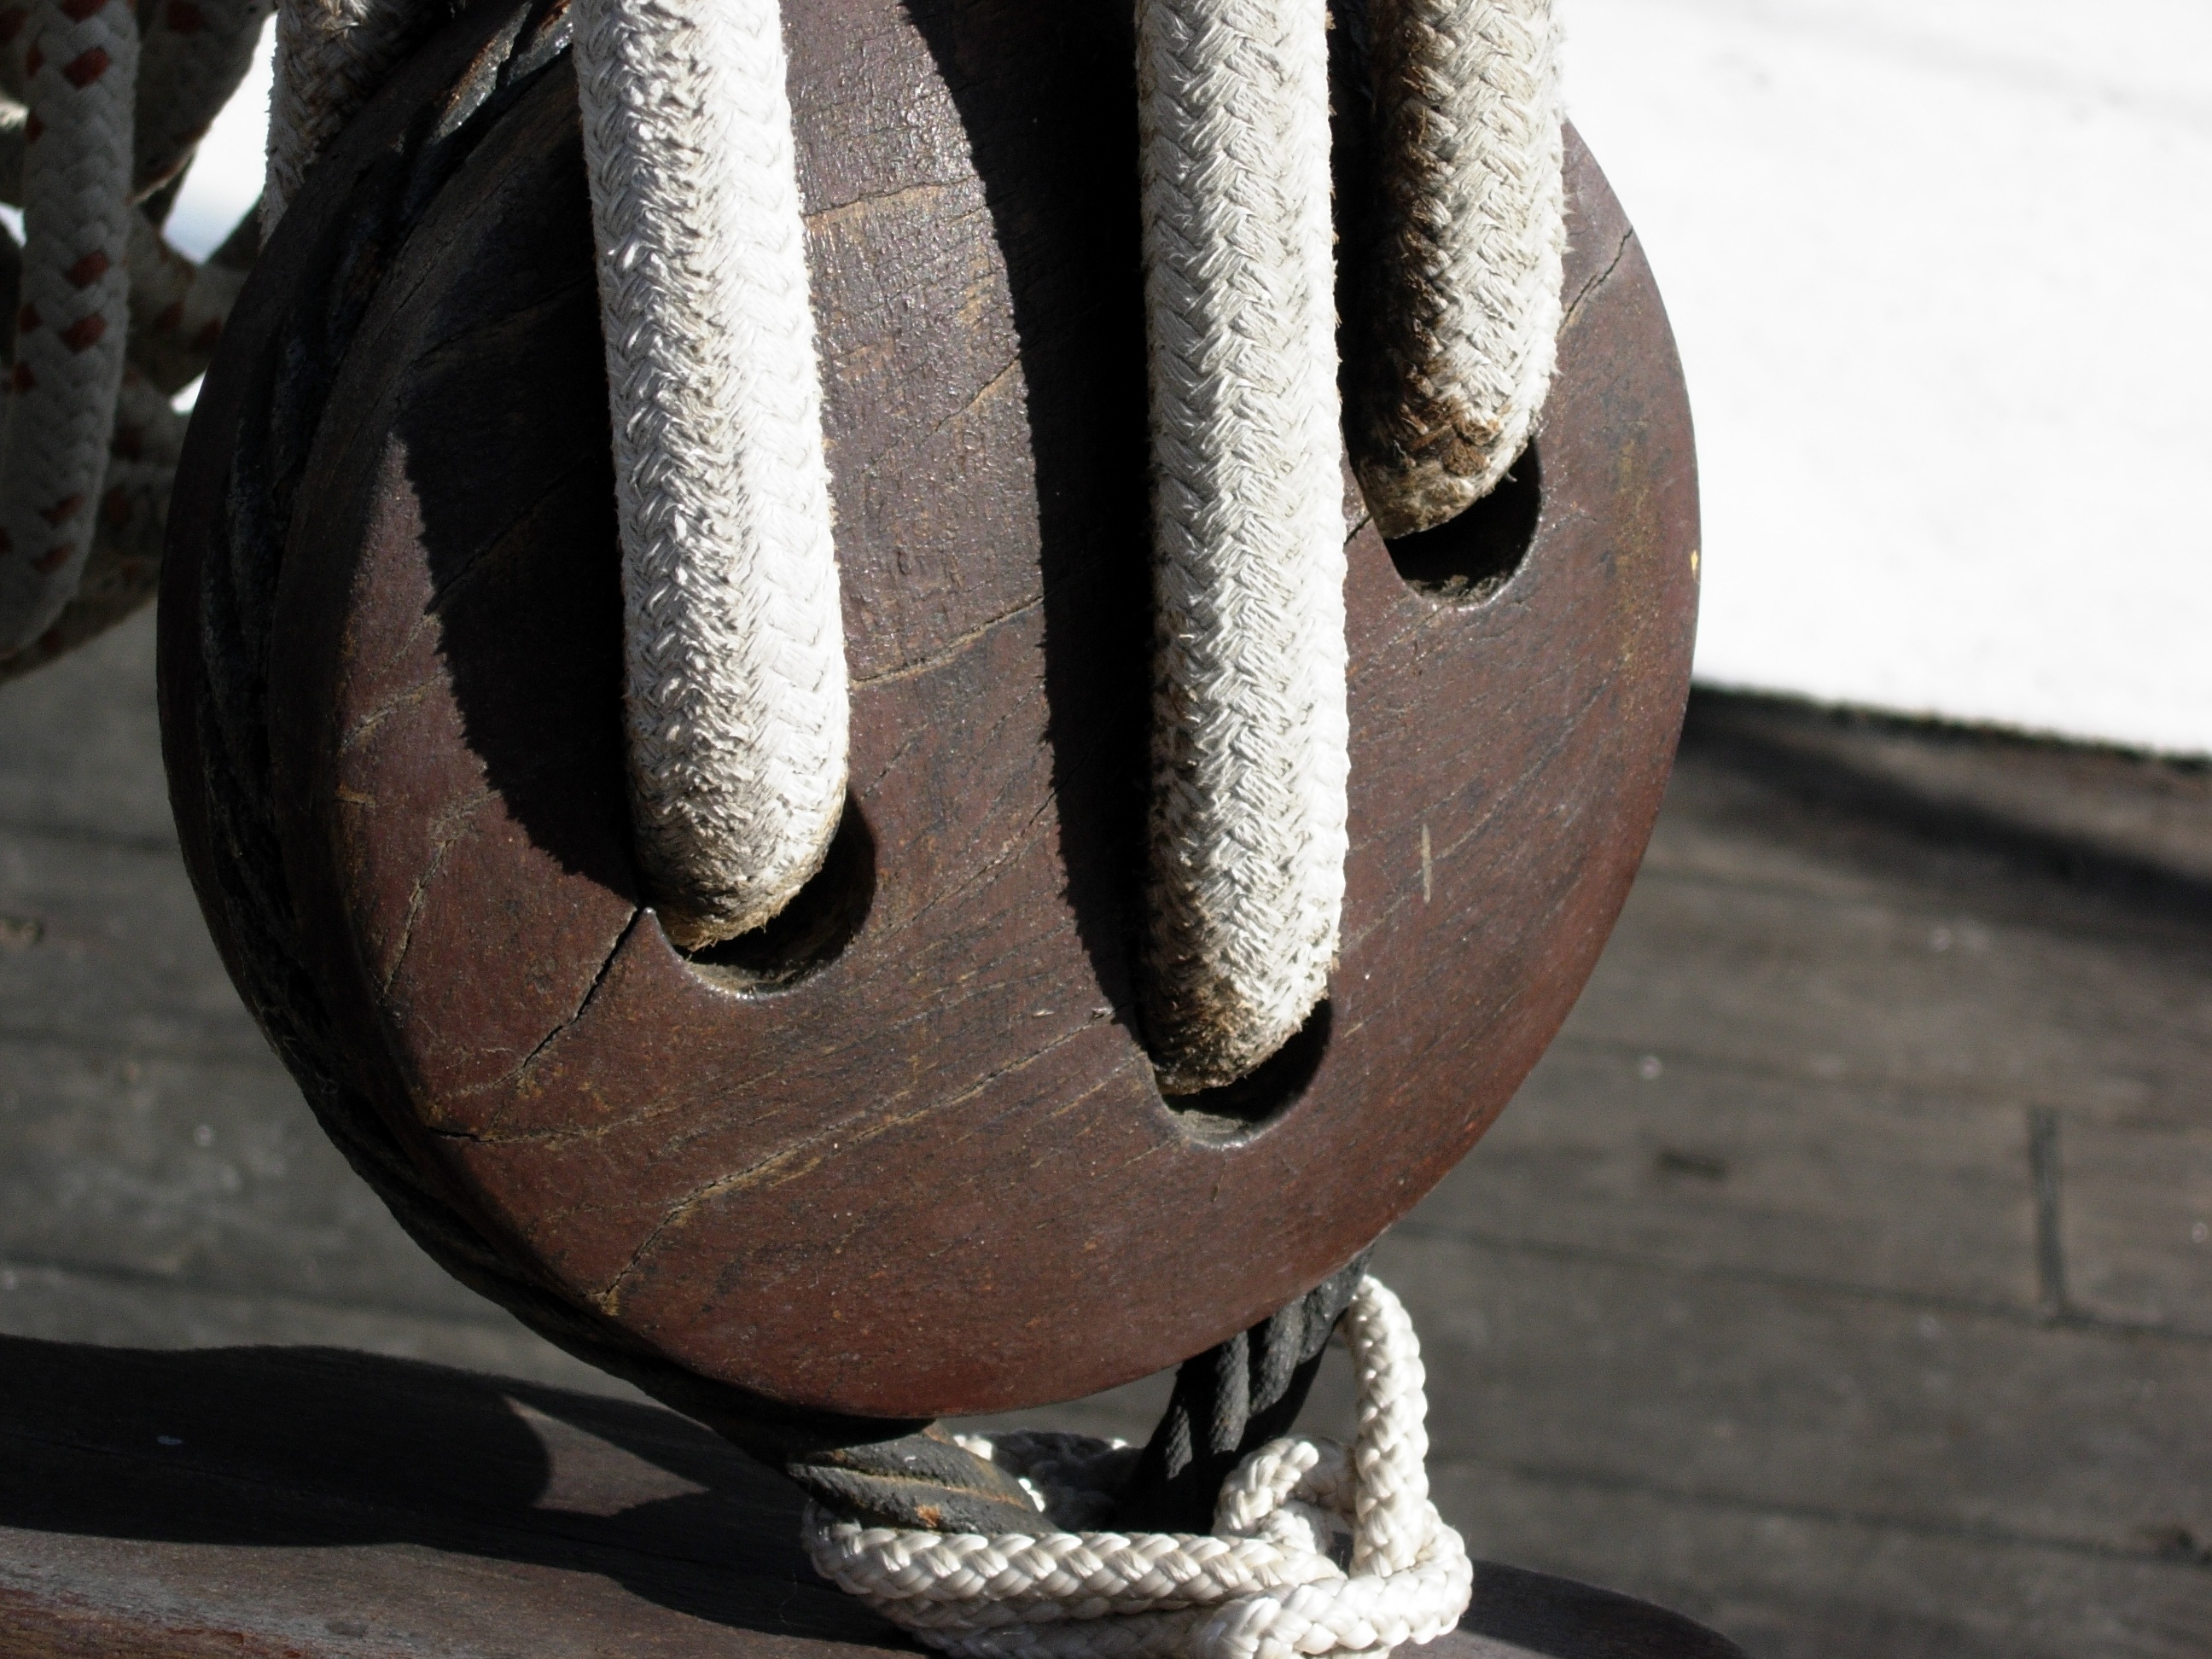
shoe, rope, wheel, metal, black, material, tire, sculpture, art, footwear, iron, mooring rope, boat rope